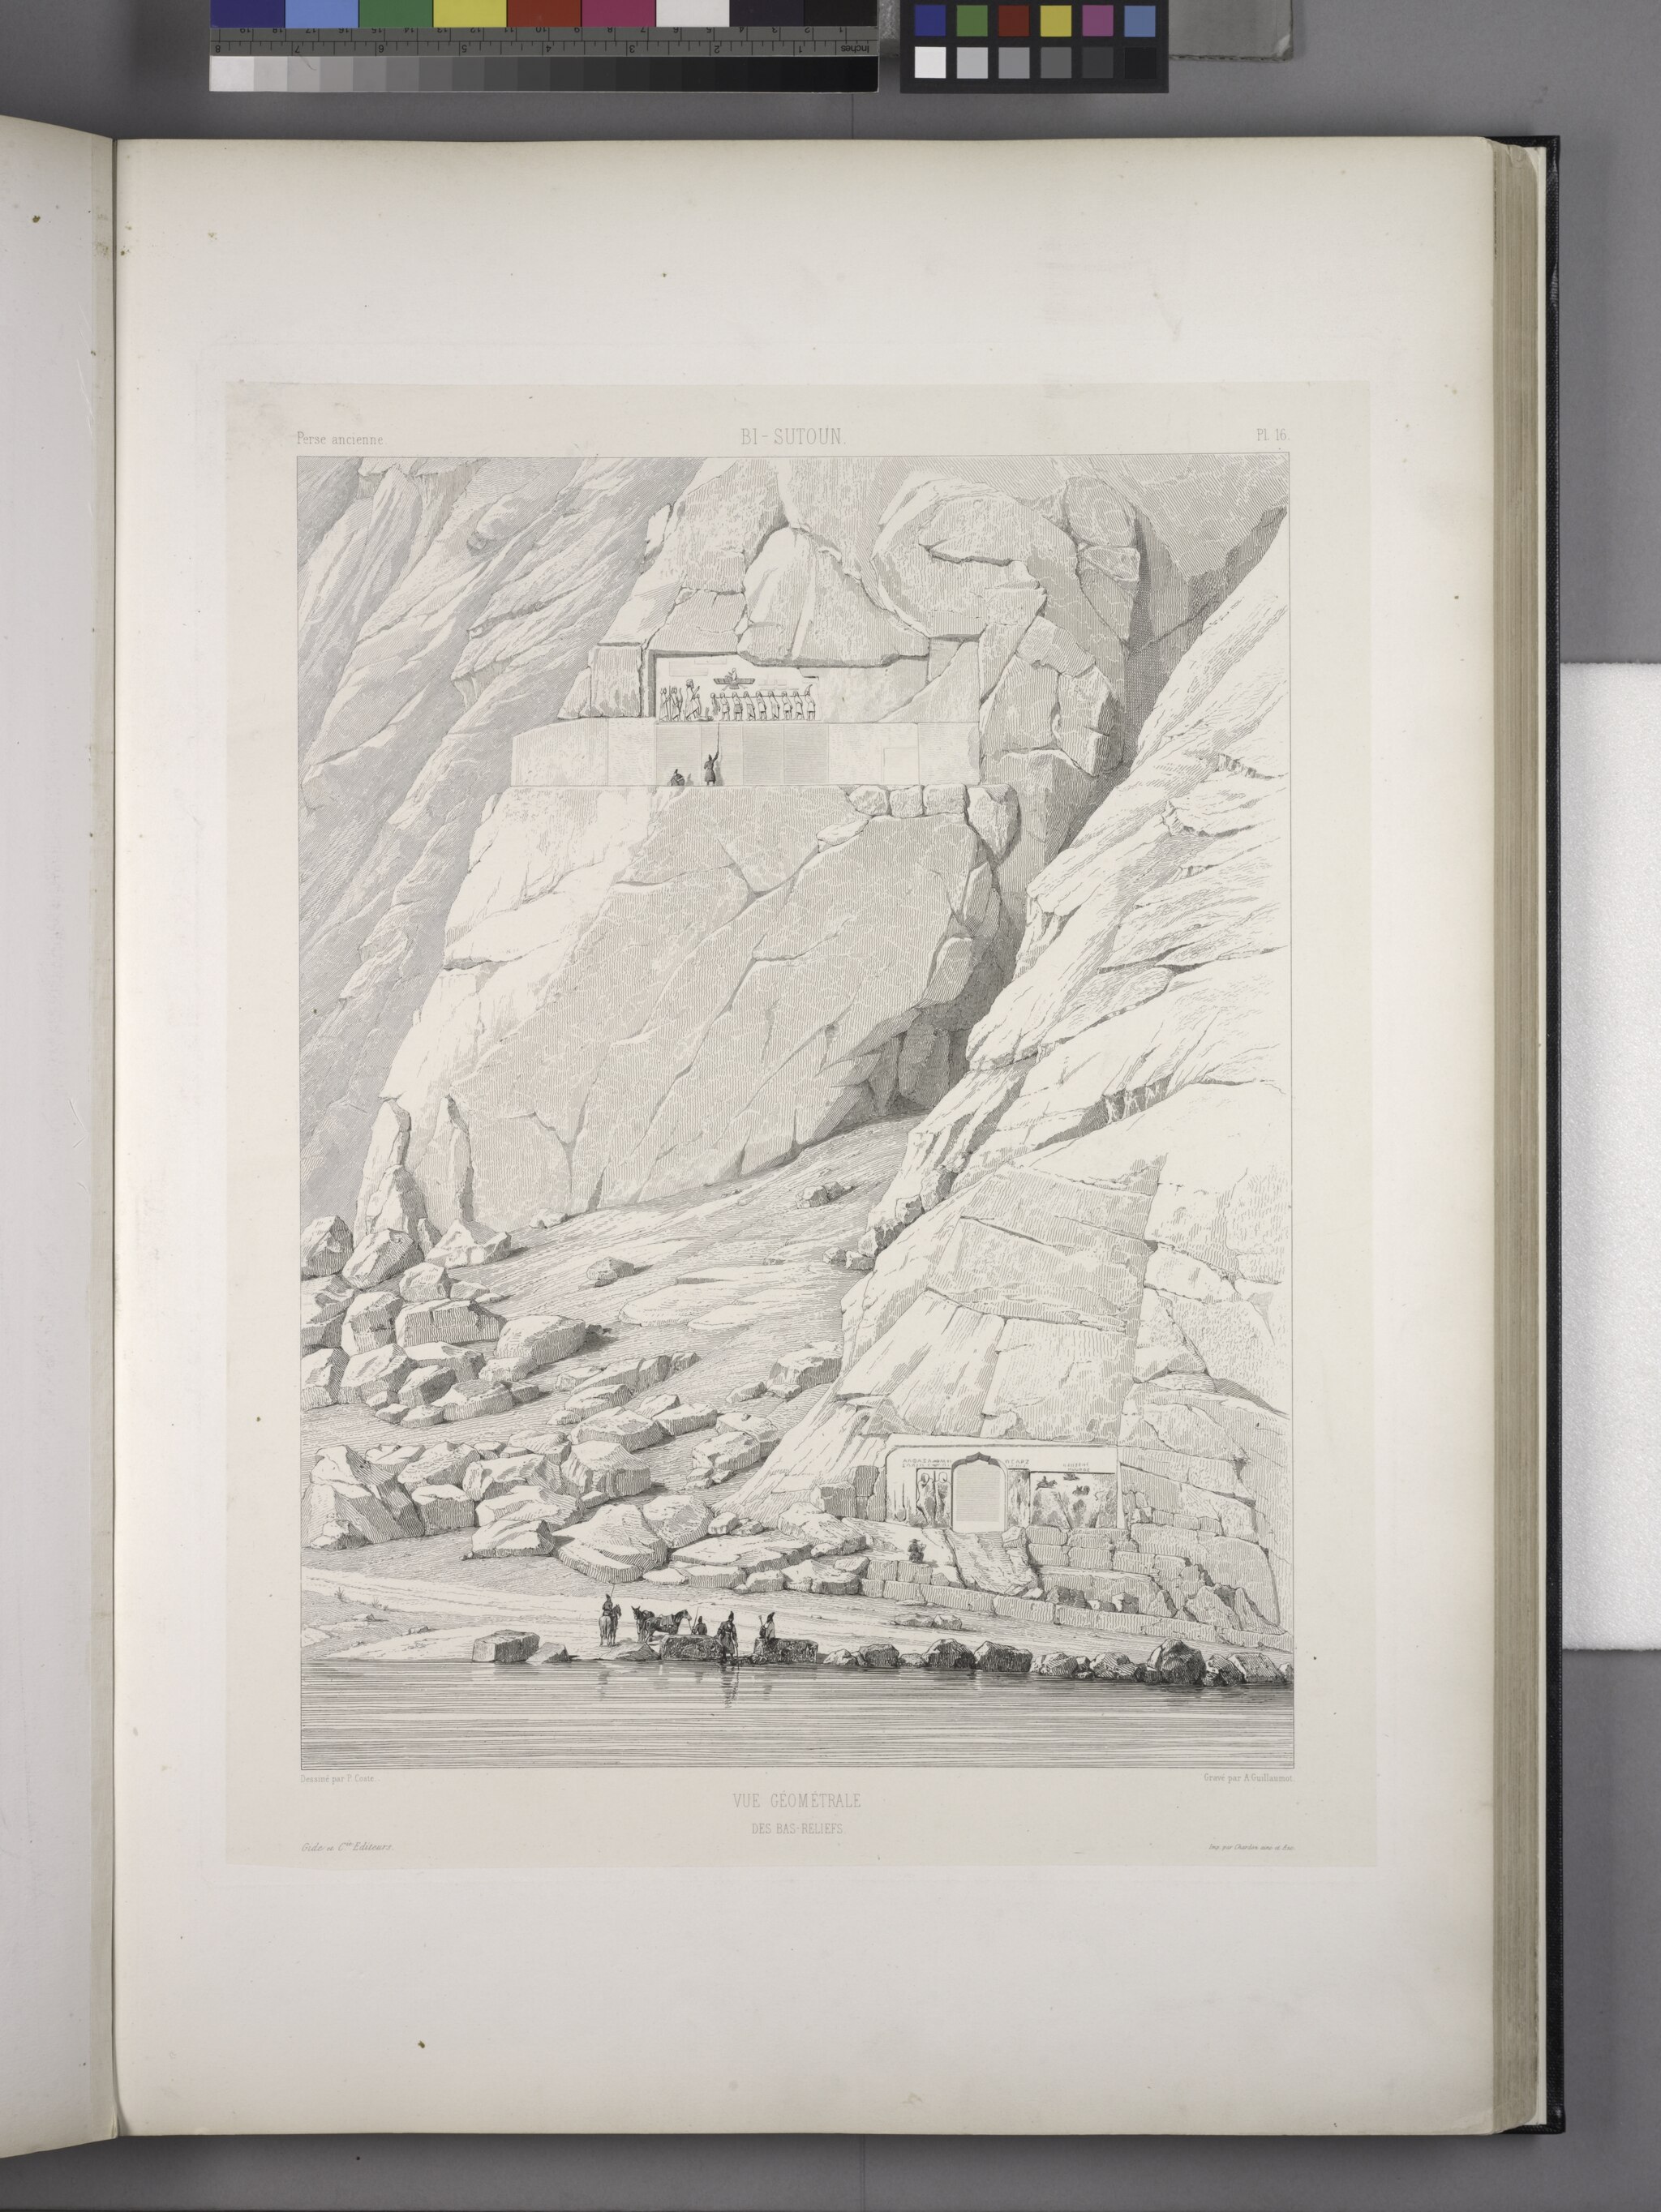
Title: Bi-Sutoun. Vue géométrale des bas-reliefs (NYPL b12482496-1542722)
Description: Bi-Sutoun. Vue géométrale des bas-reliefs
Date: 1851
Categories: Behistun Inscription, Behistun, Images uploaded by Fæ, PD-old-100-expired, PD-scan (PD-old-auto-expired), Images with extracted images, Images from the New York Public Library, CC-PD-Mark, NYPL General Research Division, Voyage en Perse, PD-old missing SDC copyright status